The Building Centre

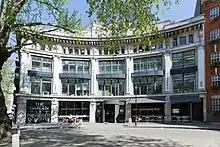
The Building Centre - May 2022 by Chris Jackson

The Building Centre is a building in central London for venue hire, used to promote innovation in the built environment. It is run by the Built Environment Trust, a charitable body which was formed in 2015 to replace an earlier charity, the Building Centre Trust, established in 1963.